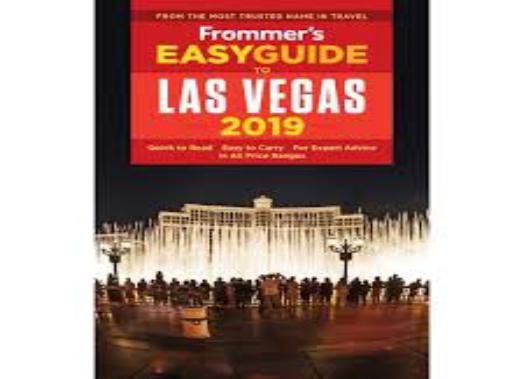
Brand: Frommer's
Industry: Necessities